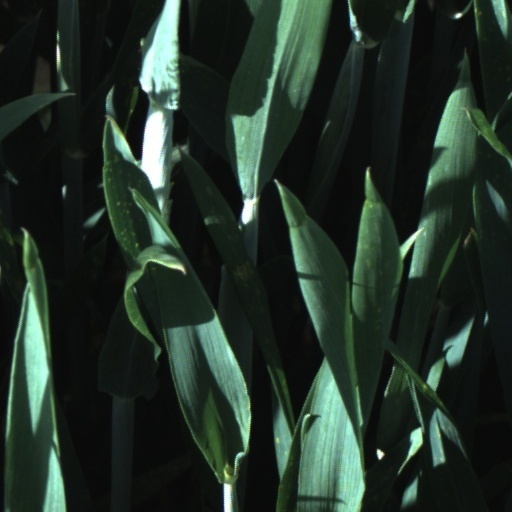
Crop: wheat